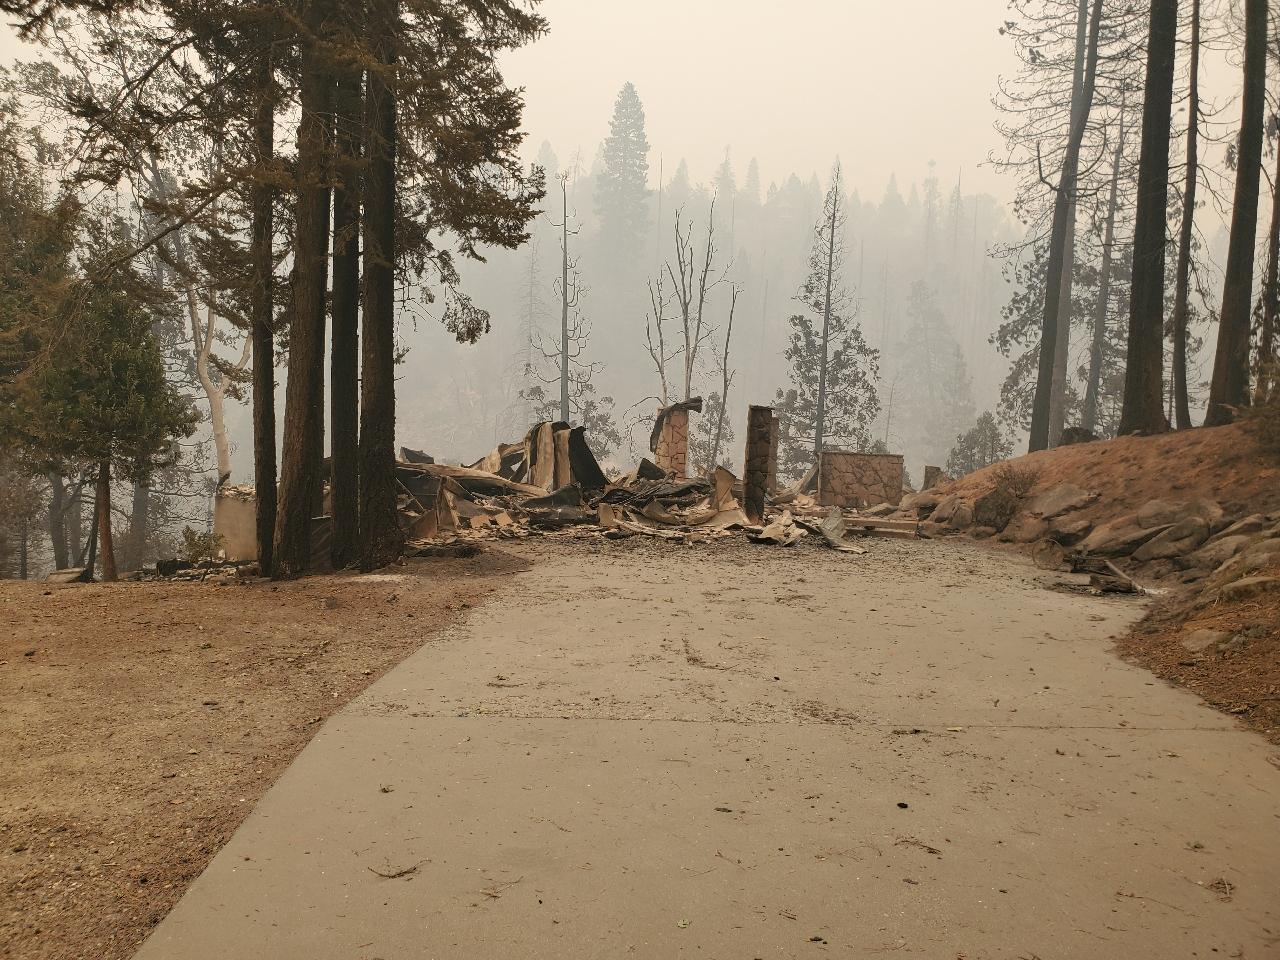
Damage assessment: destroyed